Hsaing waing

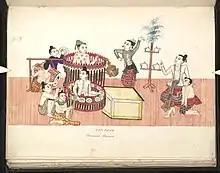
A 19th century watercolor depicts "hsaing waing" musicians accompanying a "zat pwe" drama performance.

The earliest pictorial evidence of the "hsaing waing" ensemble dates to the 1600s, coinciding with the Burmese invasion of the Ayutthaya Kingdom, which may have introduced additional instruments, principally a gong chime called "kyi waing". However, the Burmese "hsaing waing" differs greatly in its diversity of instruments and musical style from Thai folk ensembles. Many of the "hsaing waing" instruments are shared instead with the "piphat mon" ensemble of Mon origin, indicating shared origins.